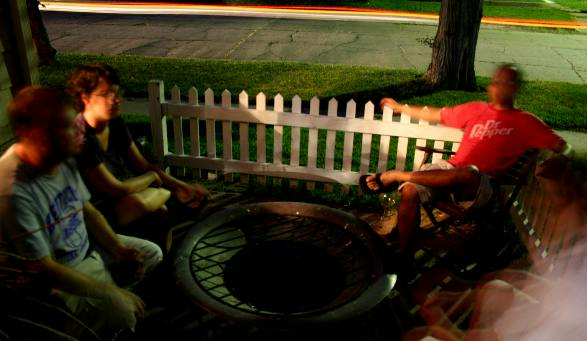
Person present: Yes